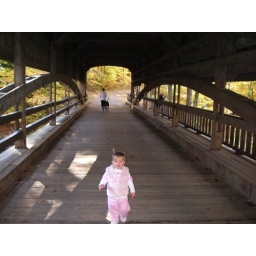
Running over the wooden bridge